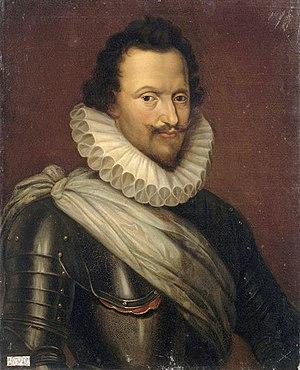
Copie d'après un original conservé au château de Beauregard
Cette page recense, par règne ou mandat politique, les personnalités élevées à la dignité de maréchal de France, grand office de la couronne de France, leur portrait et leurs armoiries.
Le 24 avril est le 114ᵉ jour de l'année du calendrier grégorien, le 115ᵉ en cas d'année bissextile. Il reste 251 jours avant la fin de l'année.